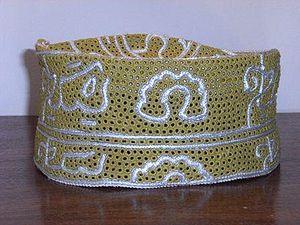
Photo prise à l'hotel
Le kofia ou kofya est un bonnet comorien et mahorais destiné aux hommes et brodé à la main par les femmes.
Cette page propose une liste de couvre-chefs par ordre alphabétique.